History of Delta Air Lines

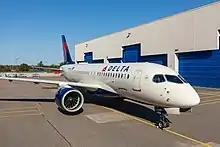
N101DU, Delta's first Airbus A220, on rollout date – 26.10.18.

On April 25, 2007, the airline's bankruptcy plan was approved by the bankruptcy court. On April 30, 2007, Delta Air Lines emerged from bankruptcy protection as an independent carrier. Delta also unveiled a new logo, reminiscent of its logo from the 1970s and 1980s, and a new paint scheme.